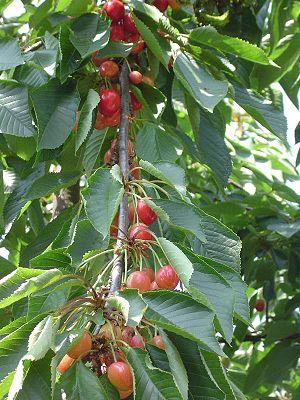
Cerises sur une branche de cerisier